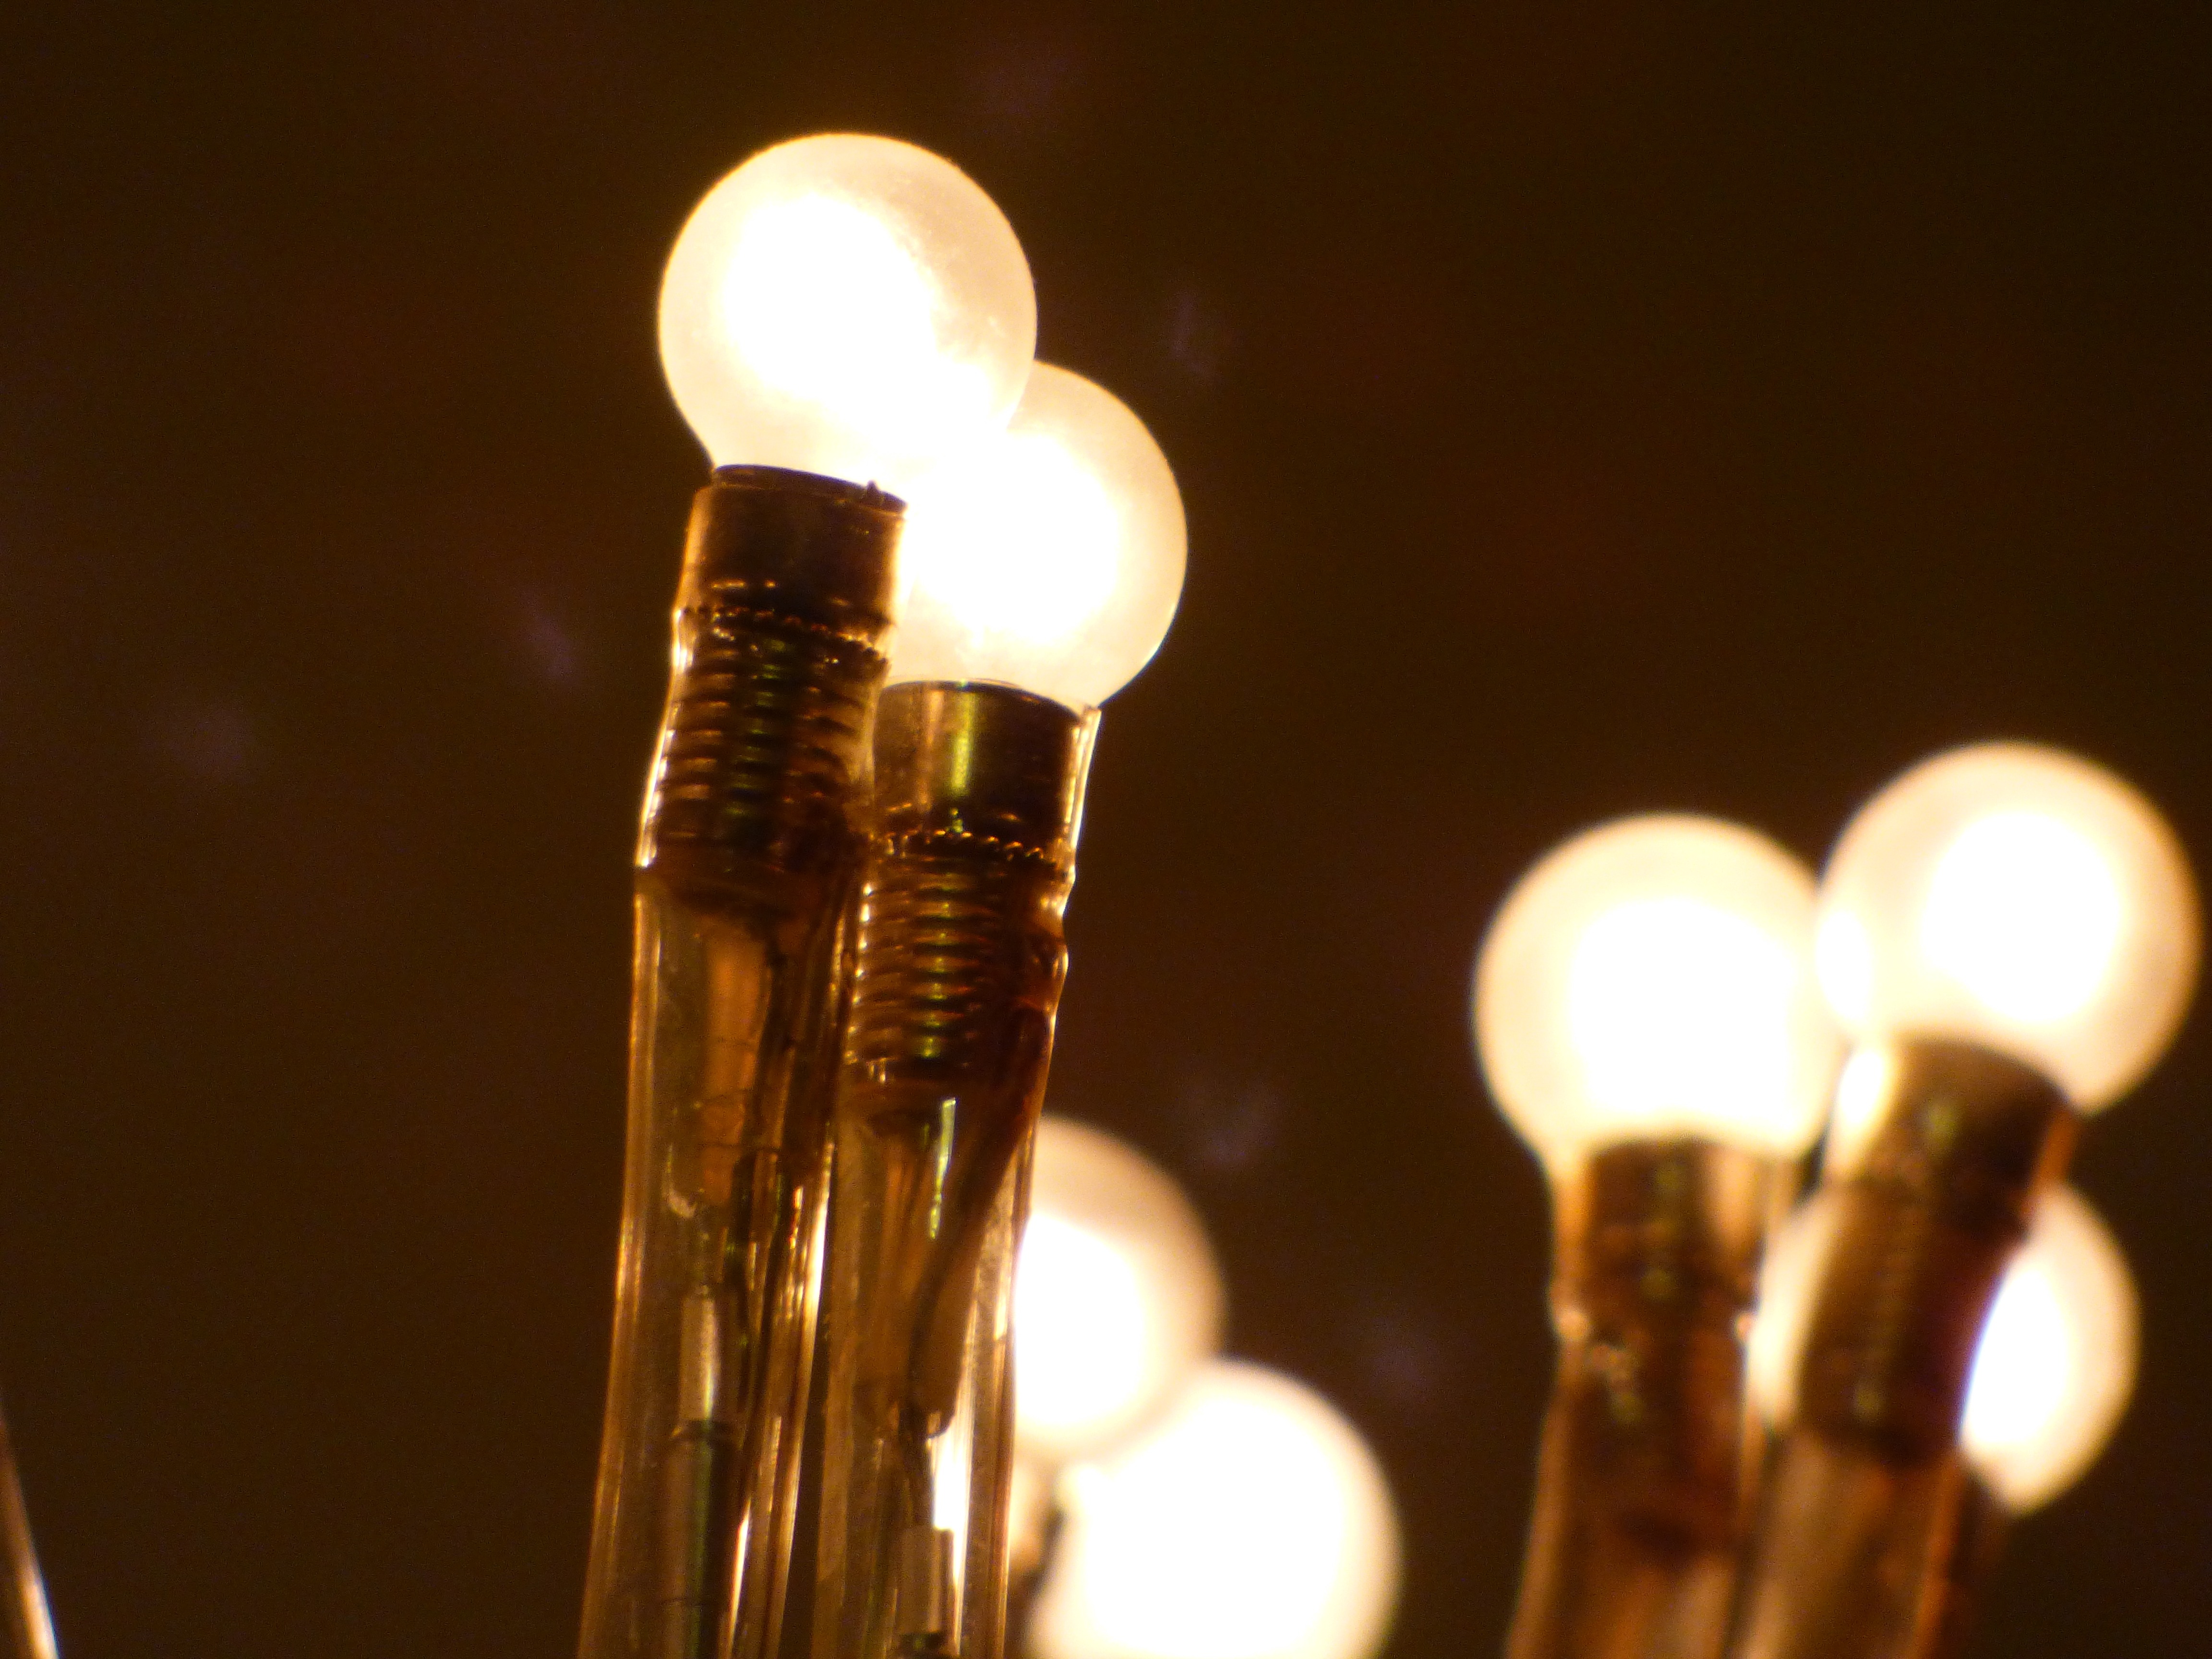
light, white, night, darkness, light bulb, lighting, light fixture, ikea, macro photography, replacement lamp, the light bulb, clearly, decorative lamp, incandescent light bulb